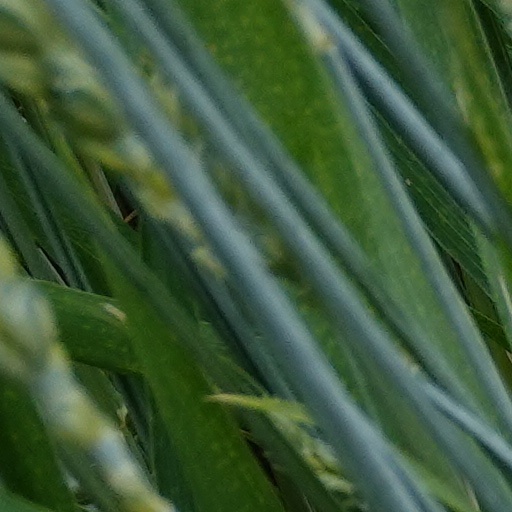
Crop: wheat